Austin Marathon

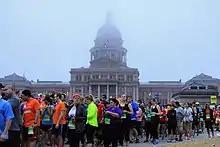
Starting area near the Capitol, 2014

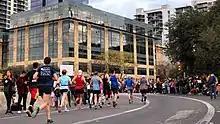
Runners entering downtown, 2019

The Austin Marathon and Austin Half Marathon both start at 2nd St. and Congress Avenue. The course goes by Austin landmarks and areas, like downtown, the Colorado River, SoCo, historic Hyde Park, East Austin, and the University of Texas at Austin campus and tower. Bands perform live music along the race route in a tribute to Austin's label as The Live Music Capital of the World. The race ends near where it begins at 9th and Congress Ave. in front of the picturesque Texas State Capitol. The course is USATF-certified.